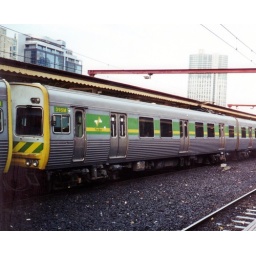
Bayside Comeng 395M in PTC livery with perspex windows replacing smashed glass ones at Flinders st.1/2000.